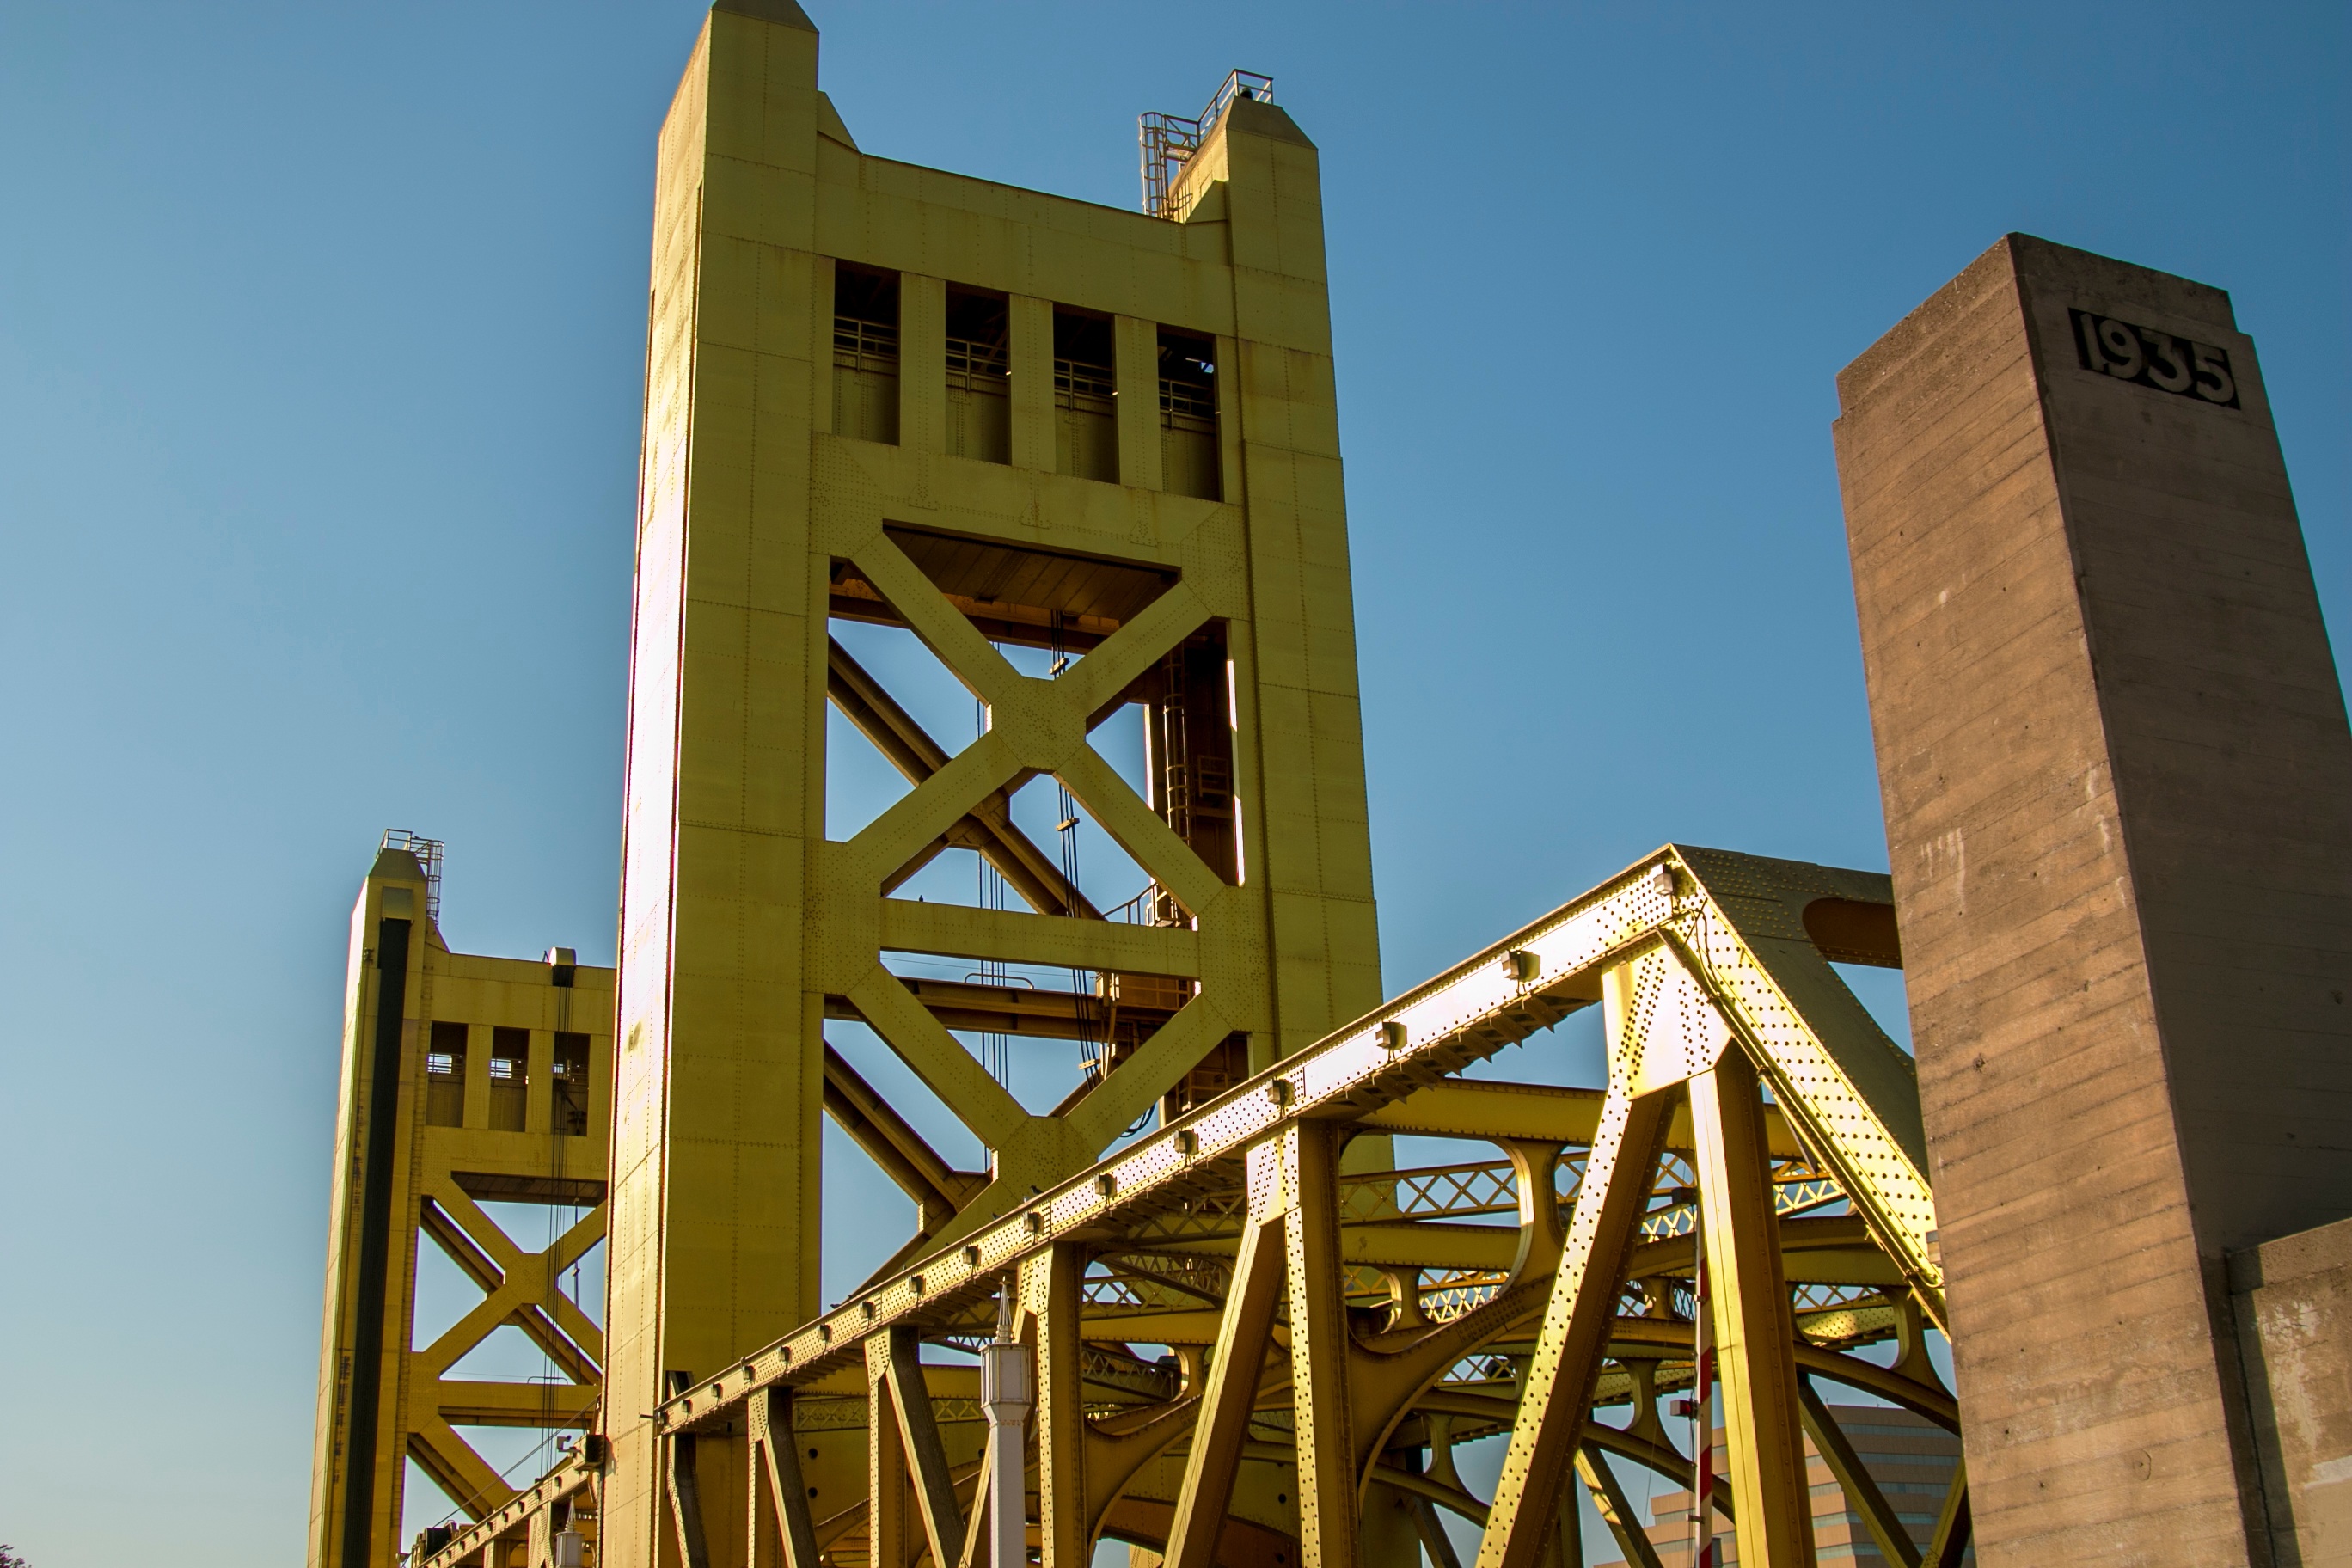
architecture, tower, landmark, tourism, tower block